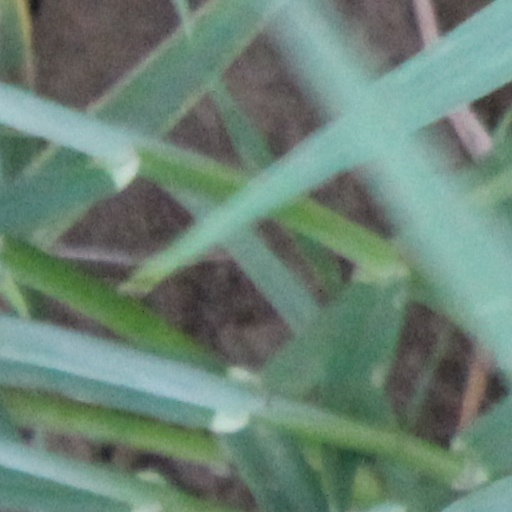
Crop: wheat